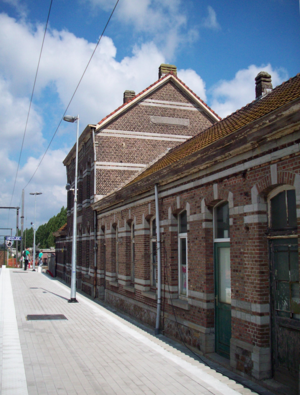
La gare d'Heizijde est une gare ferroviaire belge de la ligne 60 de Jette à Termonde située dans la commune de Lebbeke en région flamande dans la Province de Flandre-Orientale.